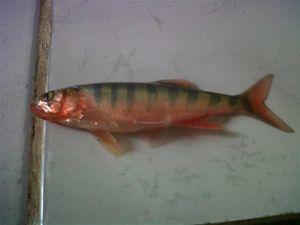
Opsaridium est un genre de poisson de la famille des Cyprinidae.